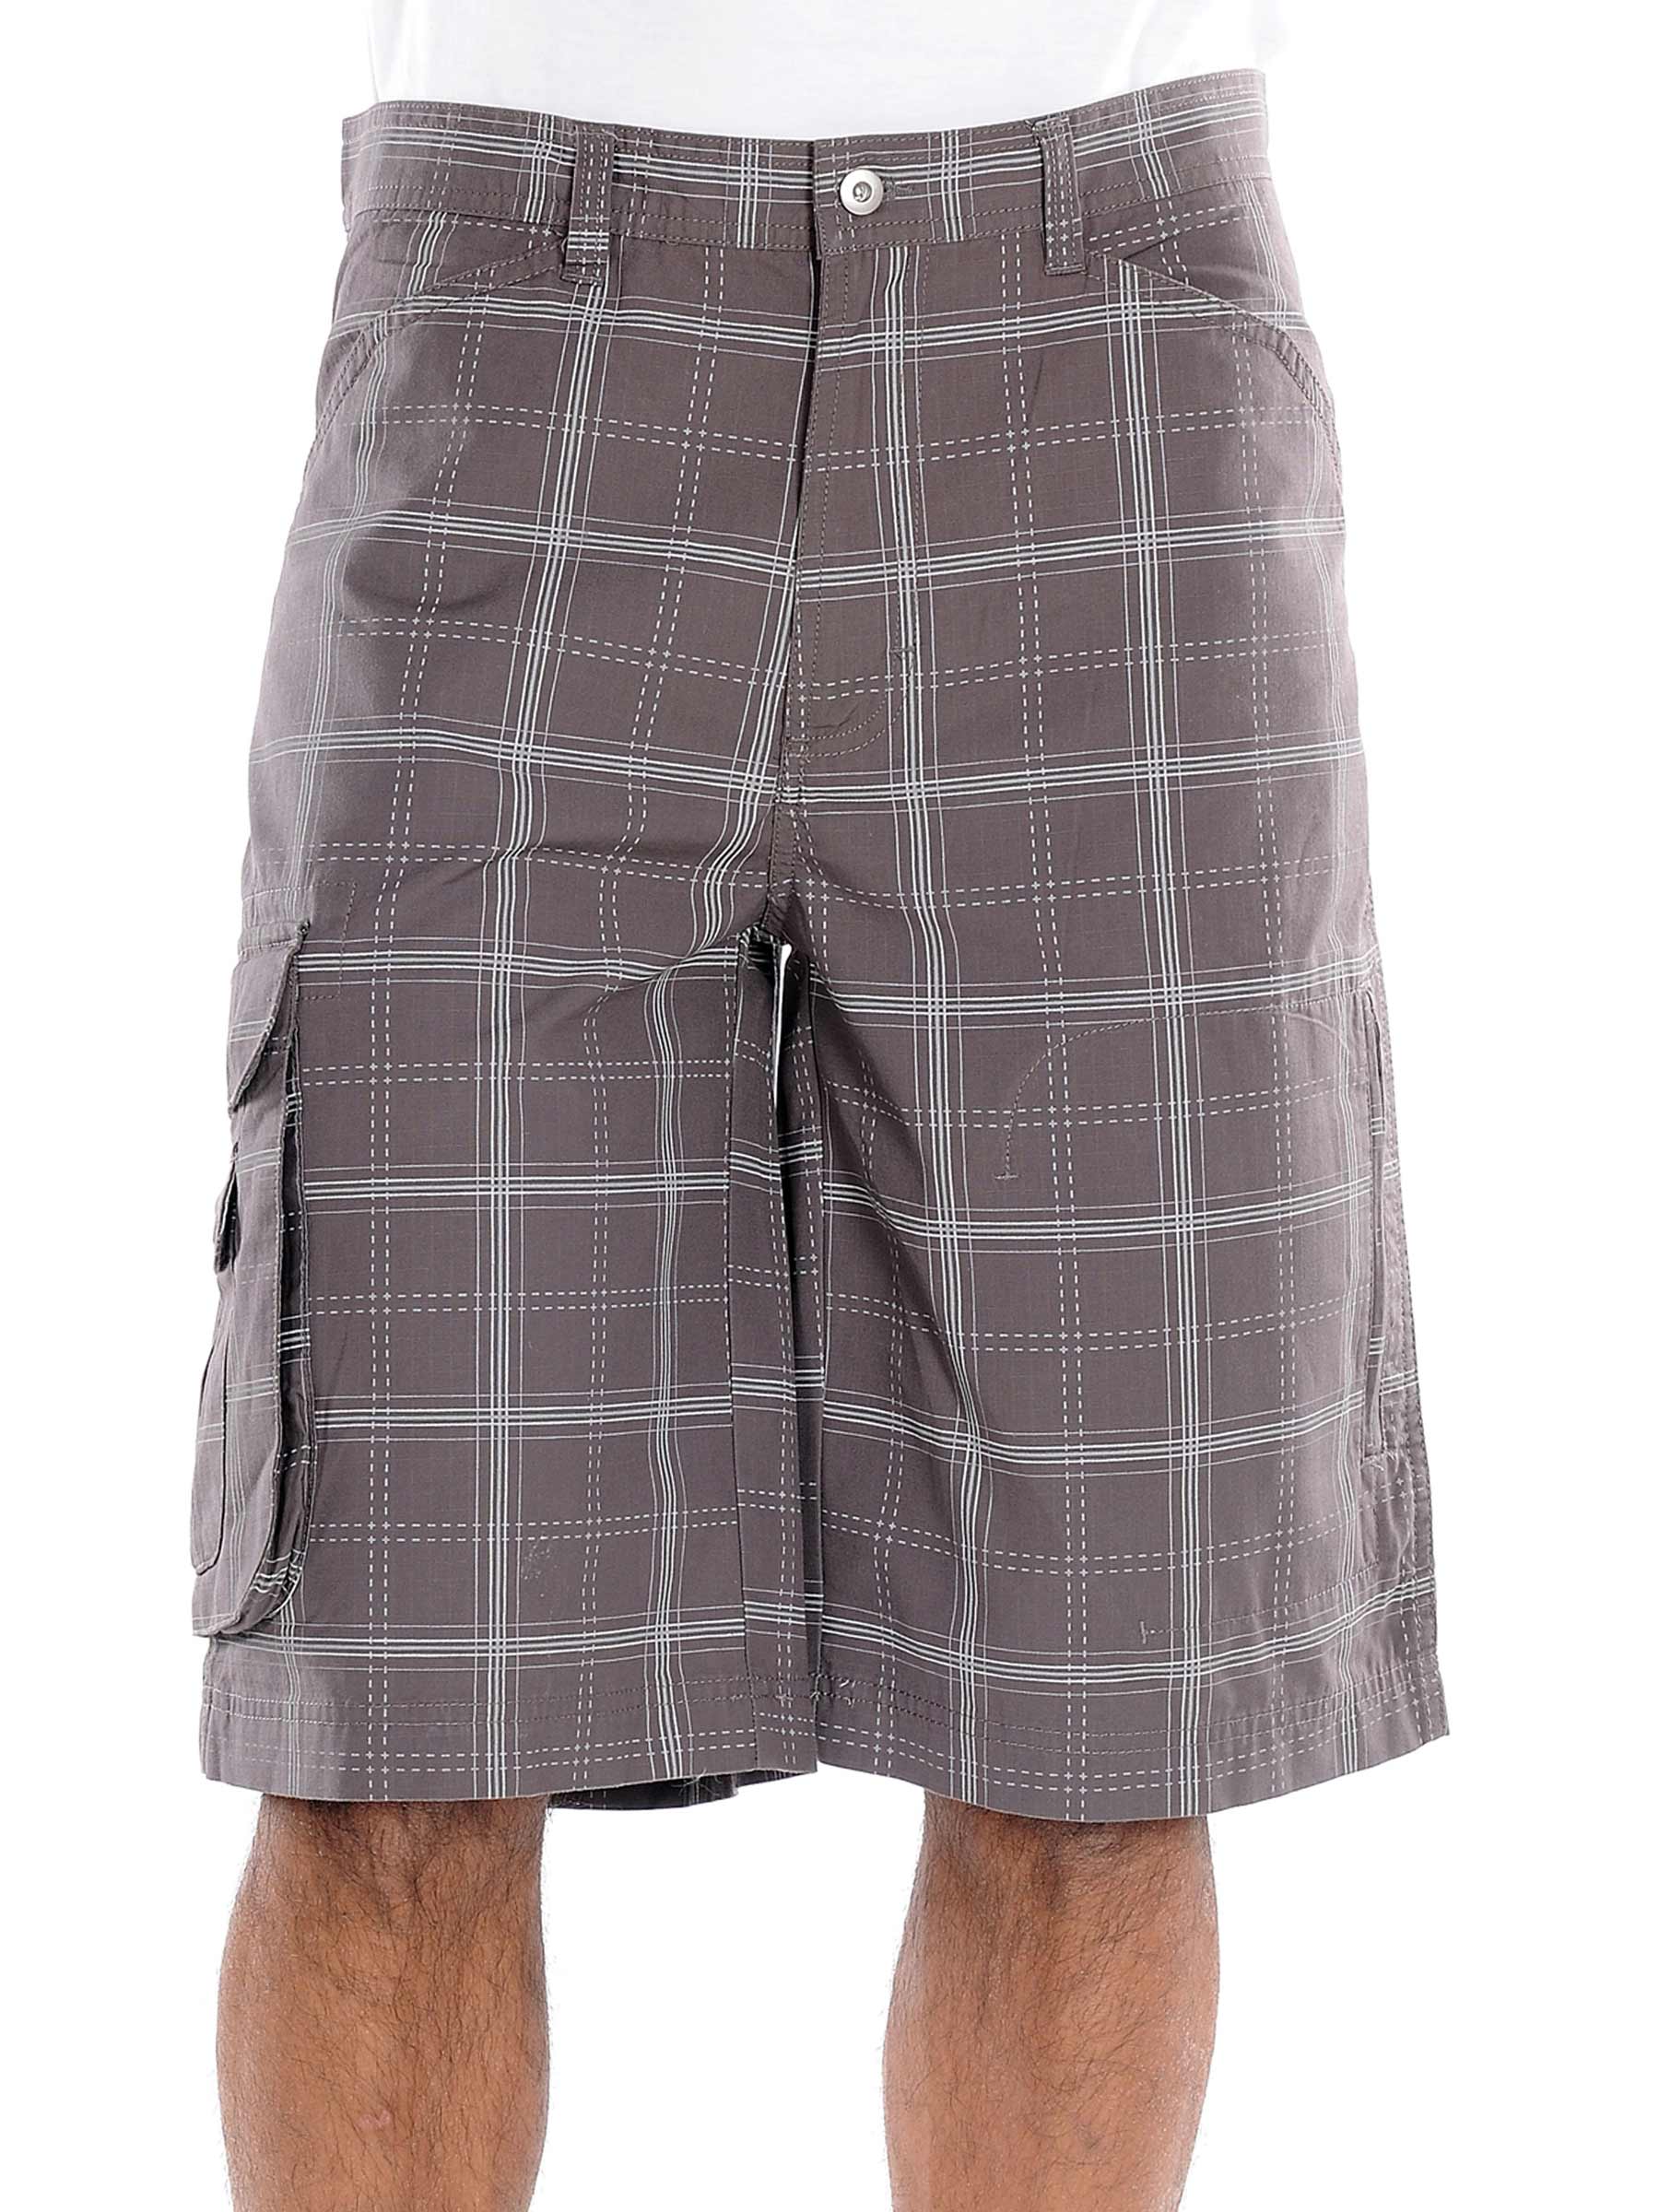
Tribord Mens Grey Cargo Shorts
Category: Apparel / Bottomwear / Shorts
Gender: Men
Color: Grey
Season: Summer 2011
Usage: Casual